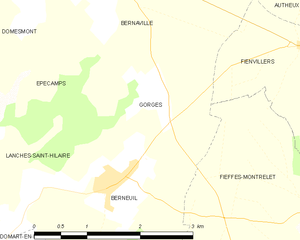
Carte des communes françaises Gorges